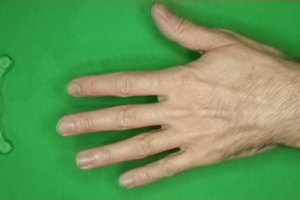
Label: paper